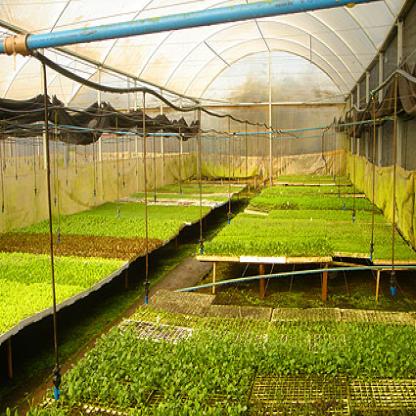
Scene: Indoor